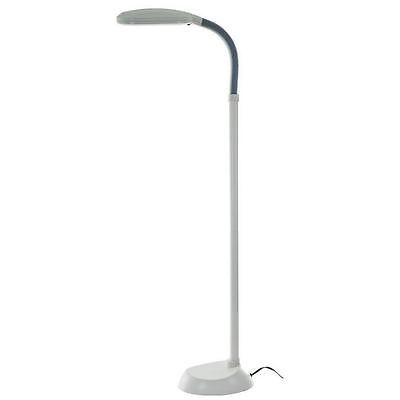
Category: lamp